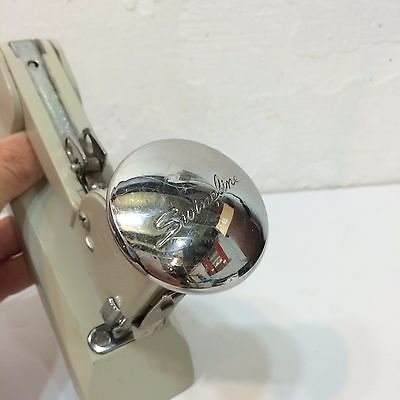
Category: stapler